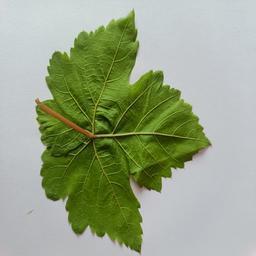
Label: Healthy Leaves